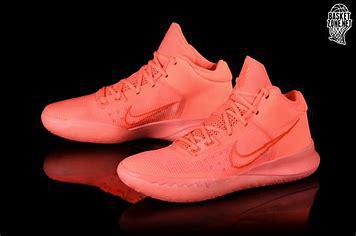
Brand: Nike
Model: Kyrie Flytrap 4